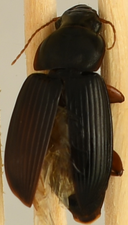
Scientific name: Harpalus pensylvanicus
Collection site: Blandy Experimental Farm Site (BLAN), plot BLAN_003